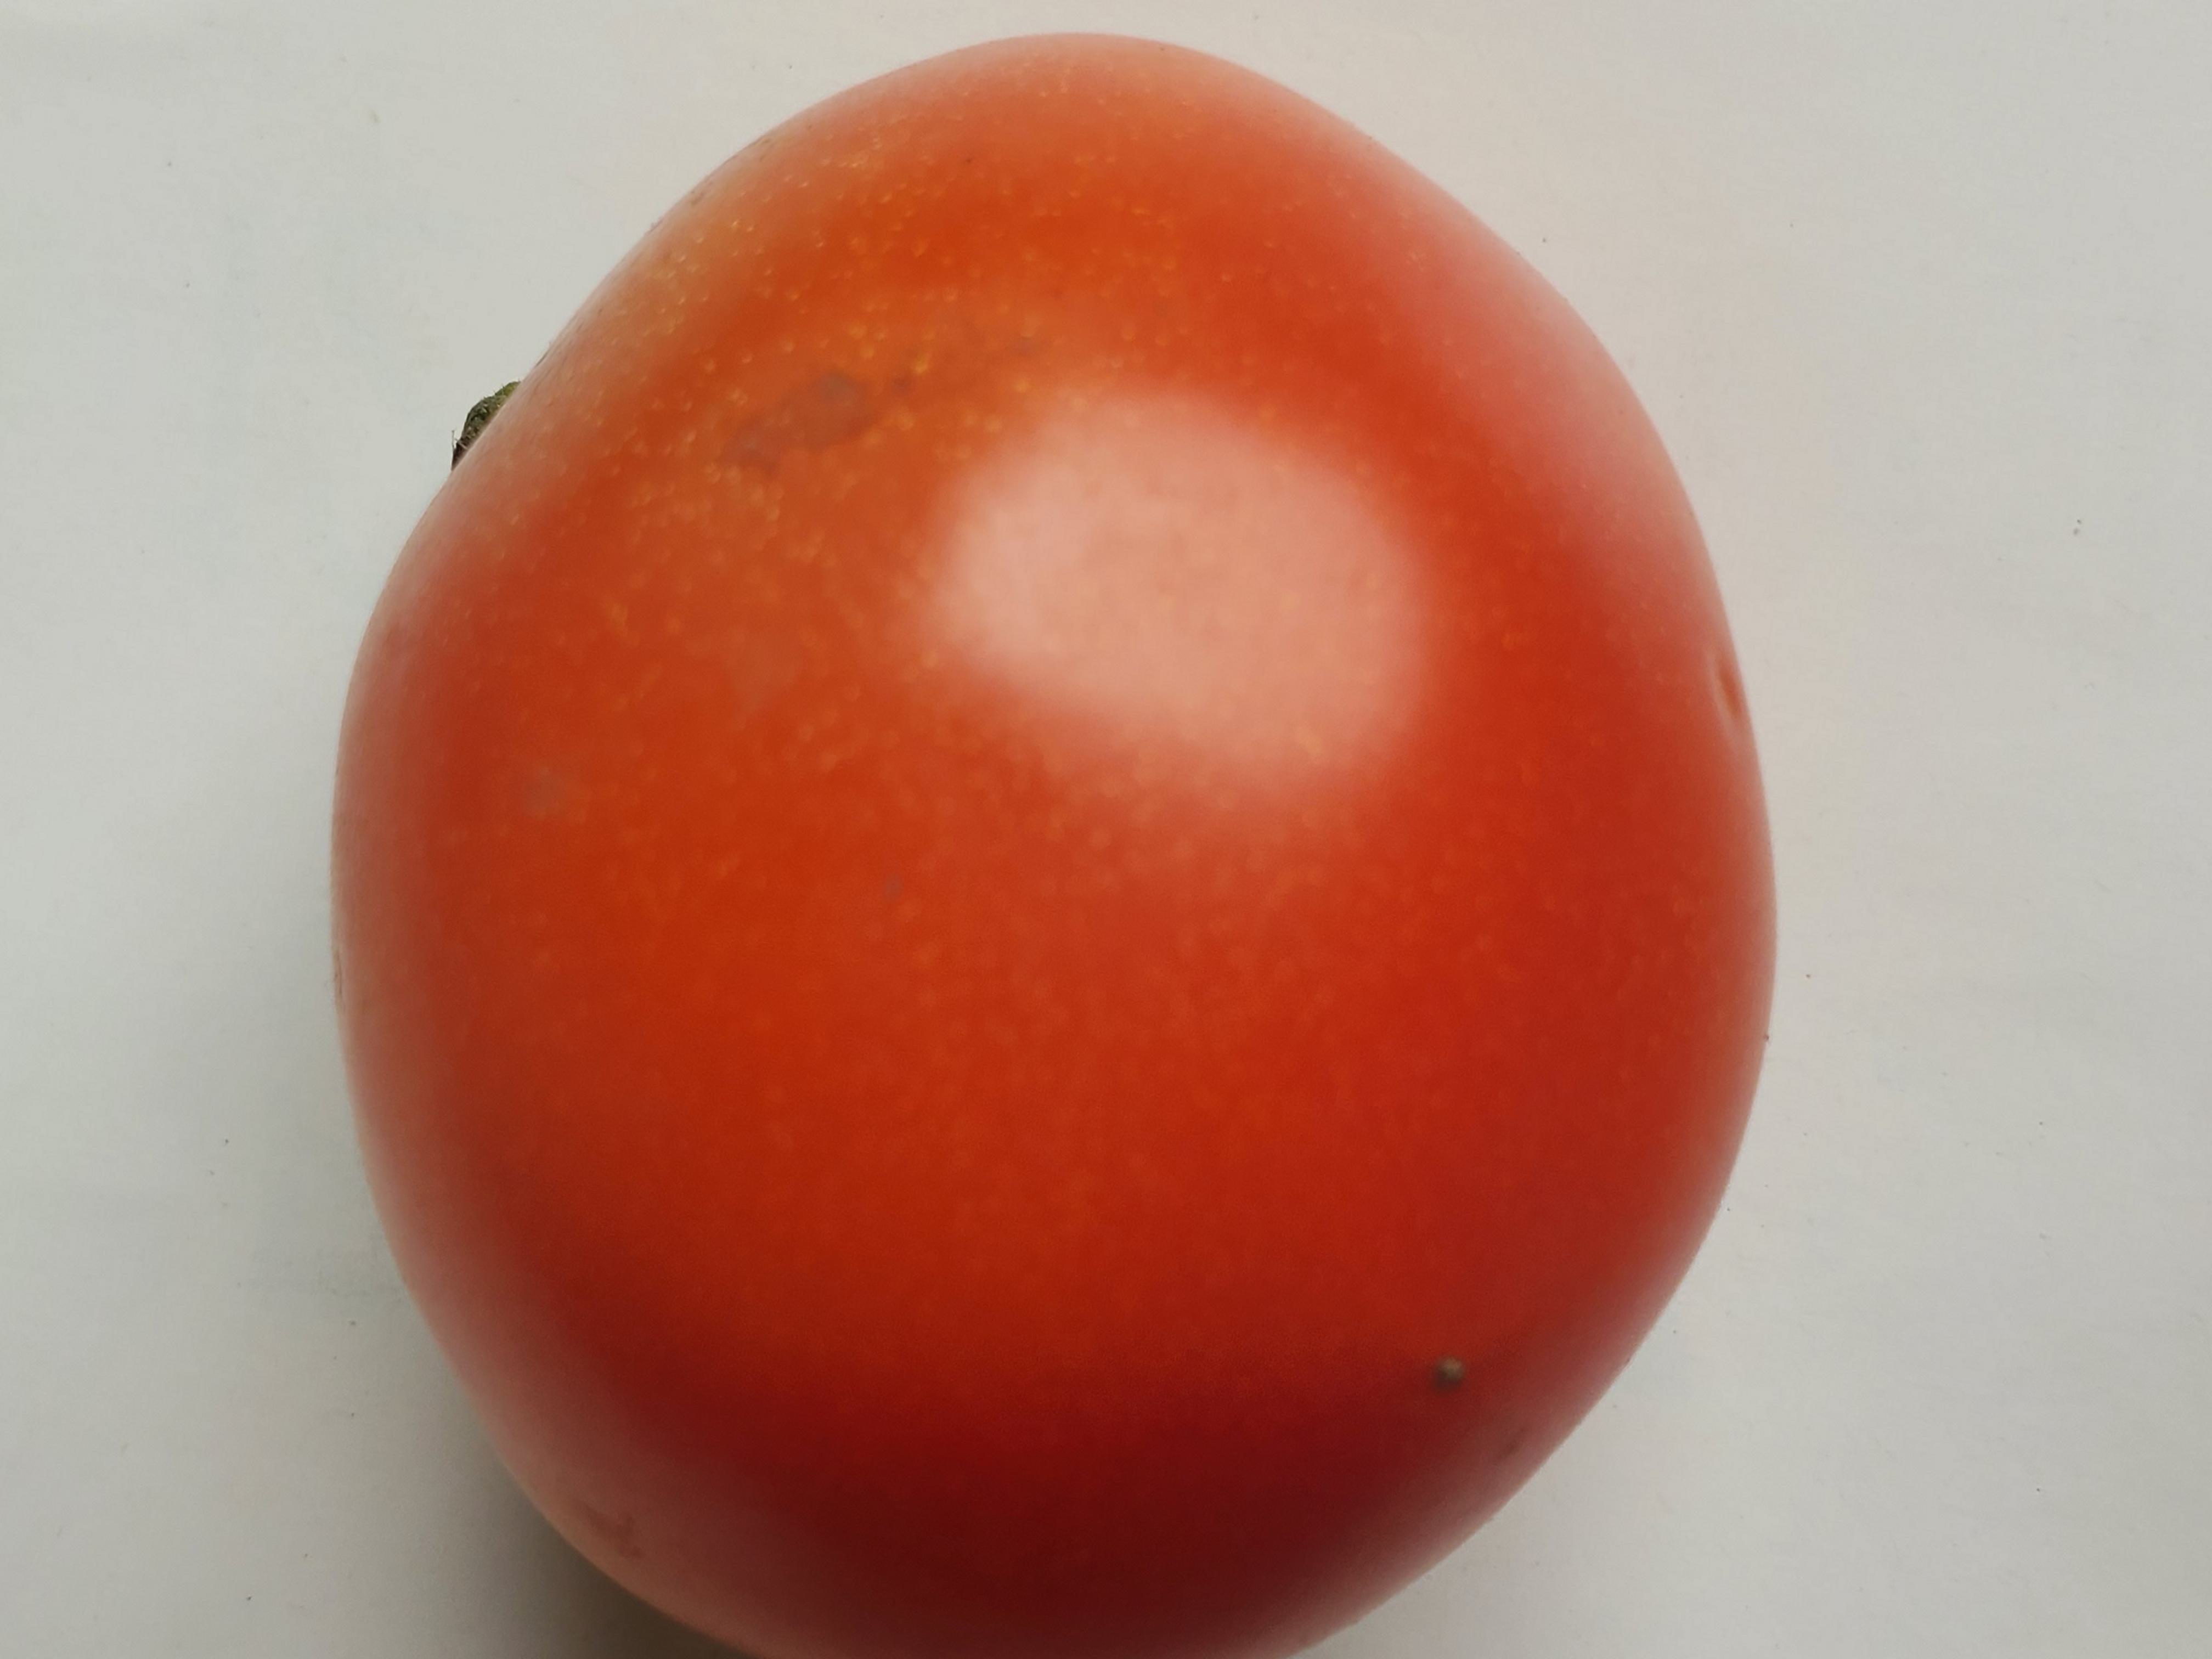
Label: Fresh